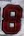
Number: 8